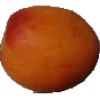
Label: apricot